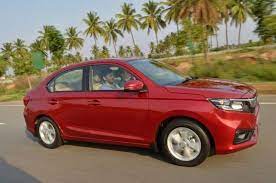
Vehicle type: Cars